Slovakia in the Eurovision Song Contest

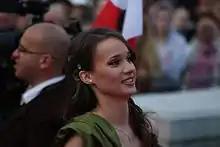
Kristína represented Slovakia in 2010 and failed to qualify from the semi-final despite being a bookmakers and fan favourite to win the contest.

On 24 September 2008, STV announced their return to the Eurovision Song Contest in 2009 after an eleven-year absence. The program director of STV Roman Lipták stated that the pressure from local artists was the driving force behind the country's return. Upon their return, STV organised a large-scale national final to select their entry. "Eurosong 2009" consisted of six shows which commenced on 15 February 2009 and concluded with a final on 8 March 2009. The competition resulted in the selection of Slovak duo Kamil Mikulčík and Nela Pocisková with "Leť tmou". At the contest, the entry only received eight points and failed to qualify for the competition. For the 2010 contest, STV held the same national selection method, which resulted in the selection of Kristína with "Horehronie". Despite being a bookies and fan favourite, the song failed to qualify to the final - finishing in sixteenth place with twenty-four points.